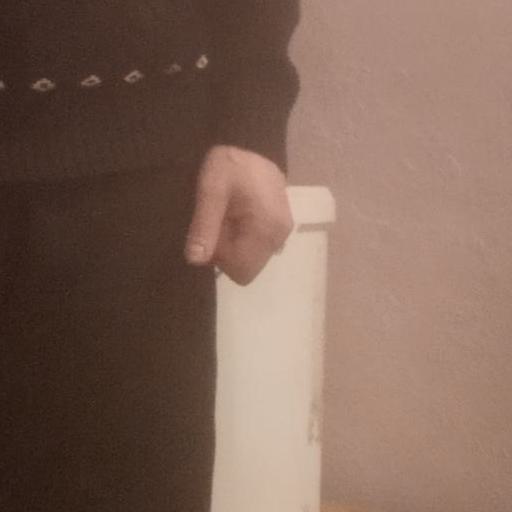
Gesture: no_gesture